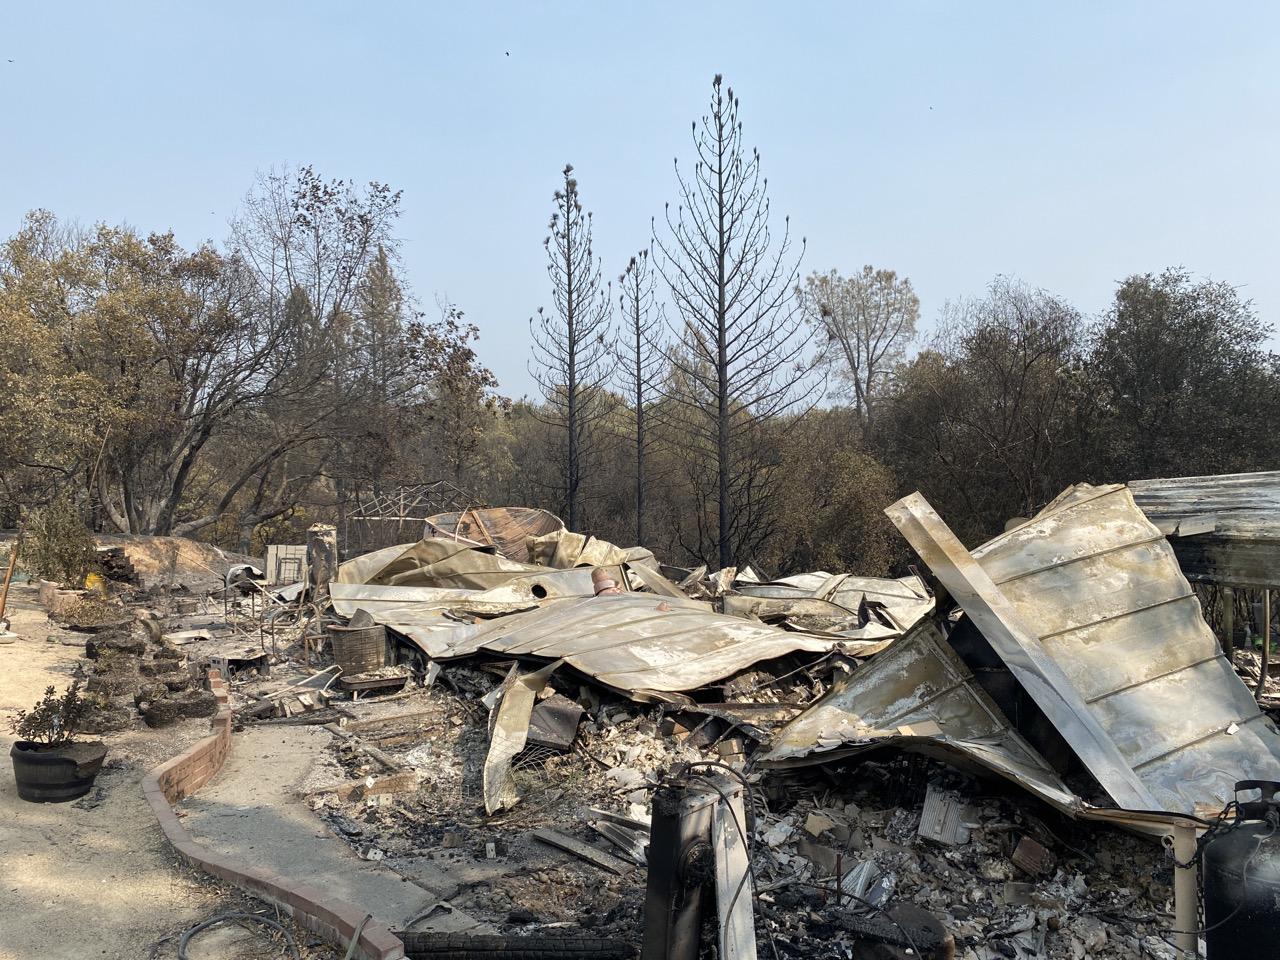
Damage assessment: destroyed